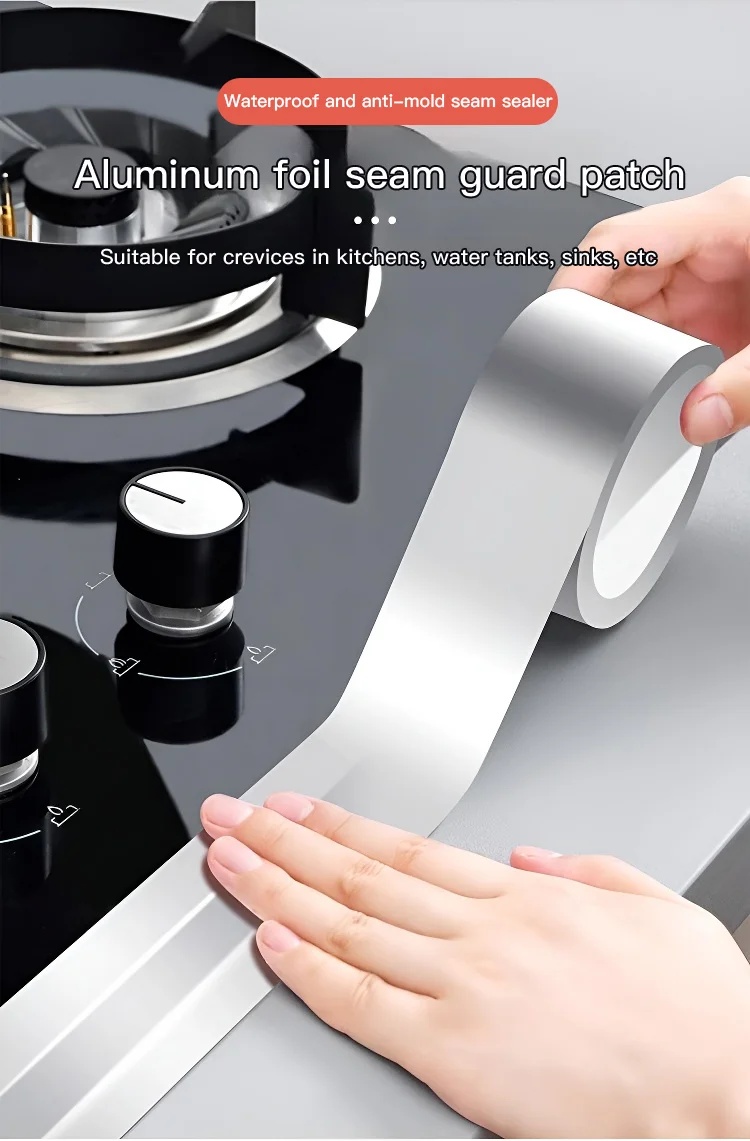
✨Offerta a tempo limitato✨Il miglior nastro per riparazioni antibatterico, antimuffa e impermeabile al mondo
PERCHÉ NOI? Lavoriamo direttamente con produttori di tutto il mondo per garantire la migliore qualità dei nostri prodotti. Abbiamo un reparto di controllo qualità che ci aiuta a mantenere la nostra promessa! Il prezzo è sempre competitivo. Servizio clienti eccezionale Prodotti straordinari insieme all'alta qualità Leggi le recensioni dei nostri adorabili clienti GARANZIA SENZA RISCHI DI 30 GIORNI Abbiamo una garanzia di 30 giorni senza rischi che inizia solo quando ricevi l'ARTICOLO! Se per qualsiasi motivo non hai un'esperienza positiva, faremo tutto il necessario per assicurarci che tu sia soddisfatto al 100% del tuo acquisto. SPEDIZIONE Tutti gli ordini vengono accuratamente imballati, preparati e spediti il ​​più velocemente possibile. Offriamo la spedizione GRATUITA in tutto il mondo e il tempo di consegna tipico è compreso tra 7 e 15 giorni lavorativi. Per tempi di spedizione più esatti, consulta la nostra Politica di spedizione, perché alcune località hanno spedizioni molto più veloci rispetto ai tempi di consegna tipici. Una volta spedito il tuo ordine, riceverai un numero di tracciabilità in modo da sapere sempre dove si trova! L'ordine del cliente verrà inviato dopo 48 ore dall'ordine. Suggerimento: acquistare 2 o più prodotti contemporaneamente ti farà risparmiare parecchio sulle spese di spedizione.
Brand: starminti
Category: Hardware > Building Consumables > Hardware Tape